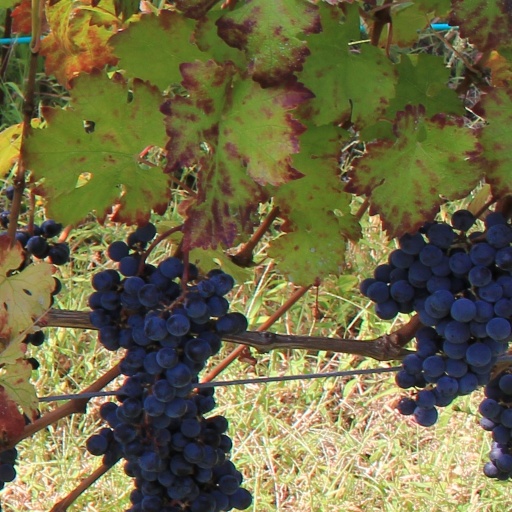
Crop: grape